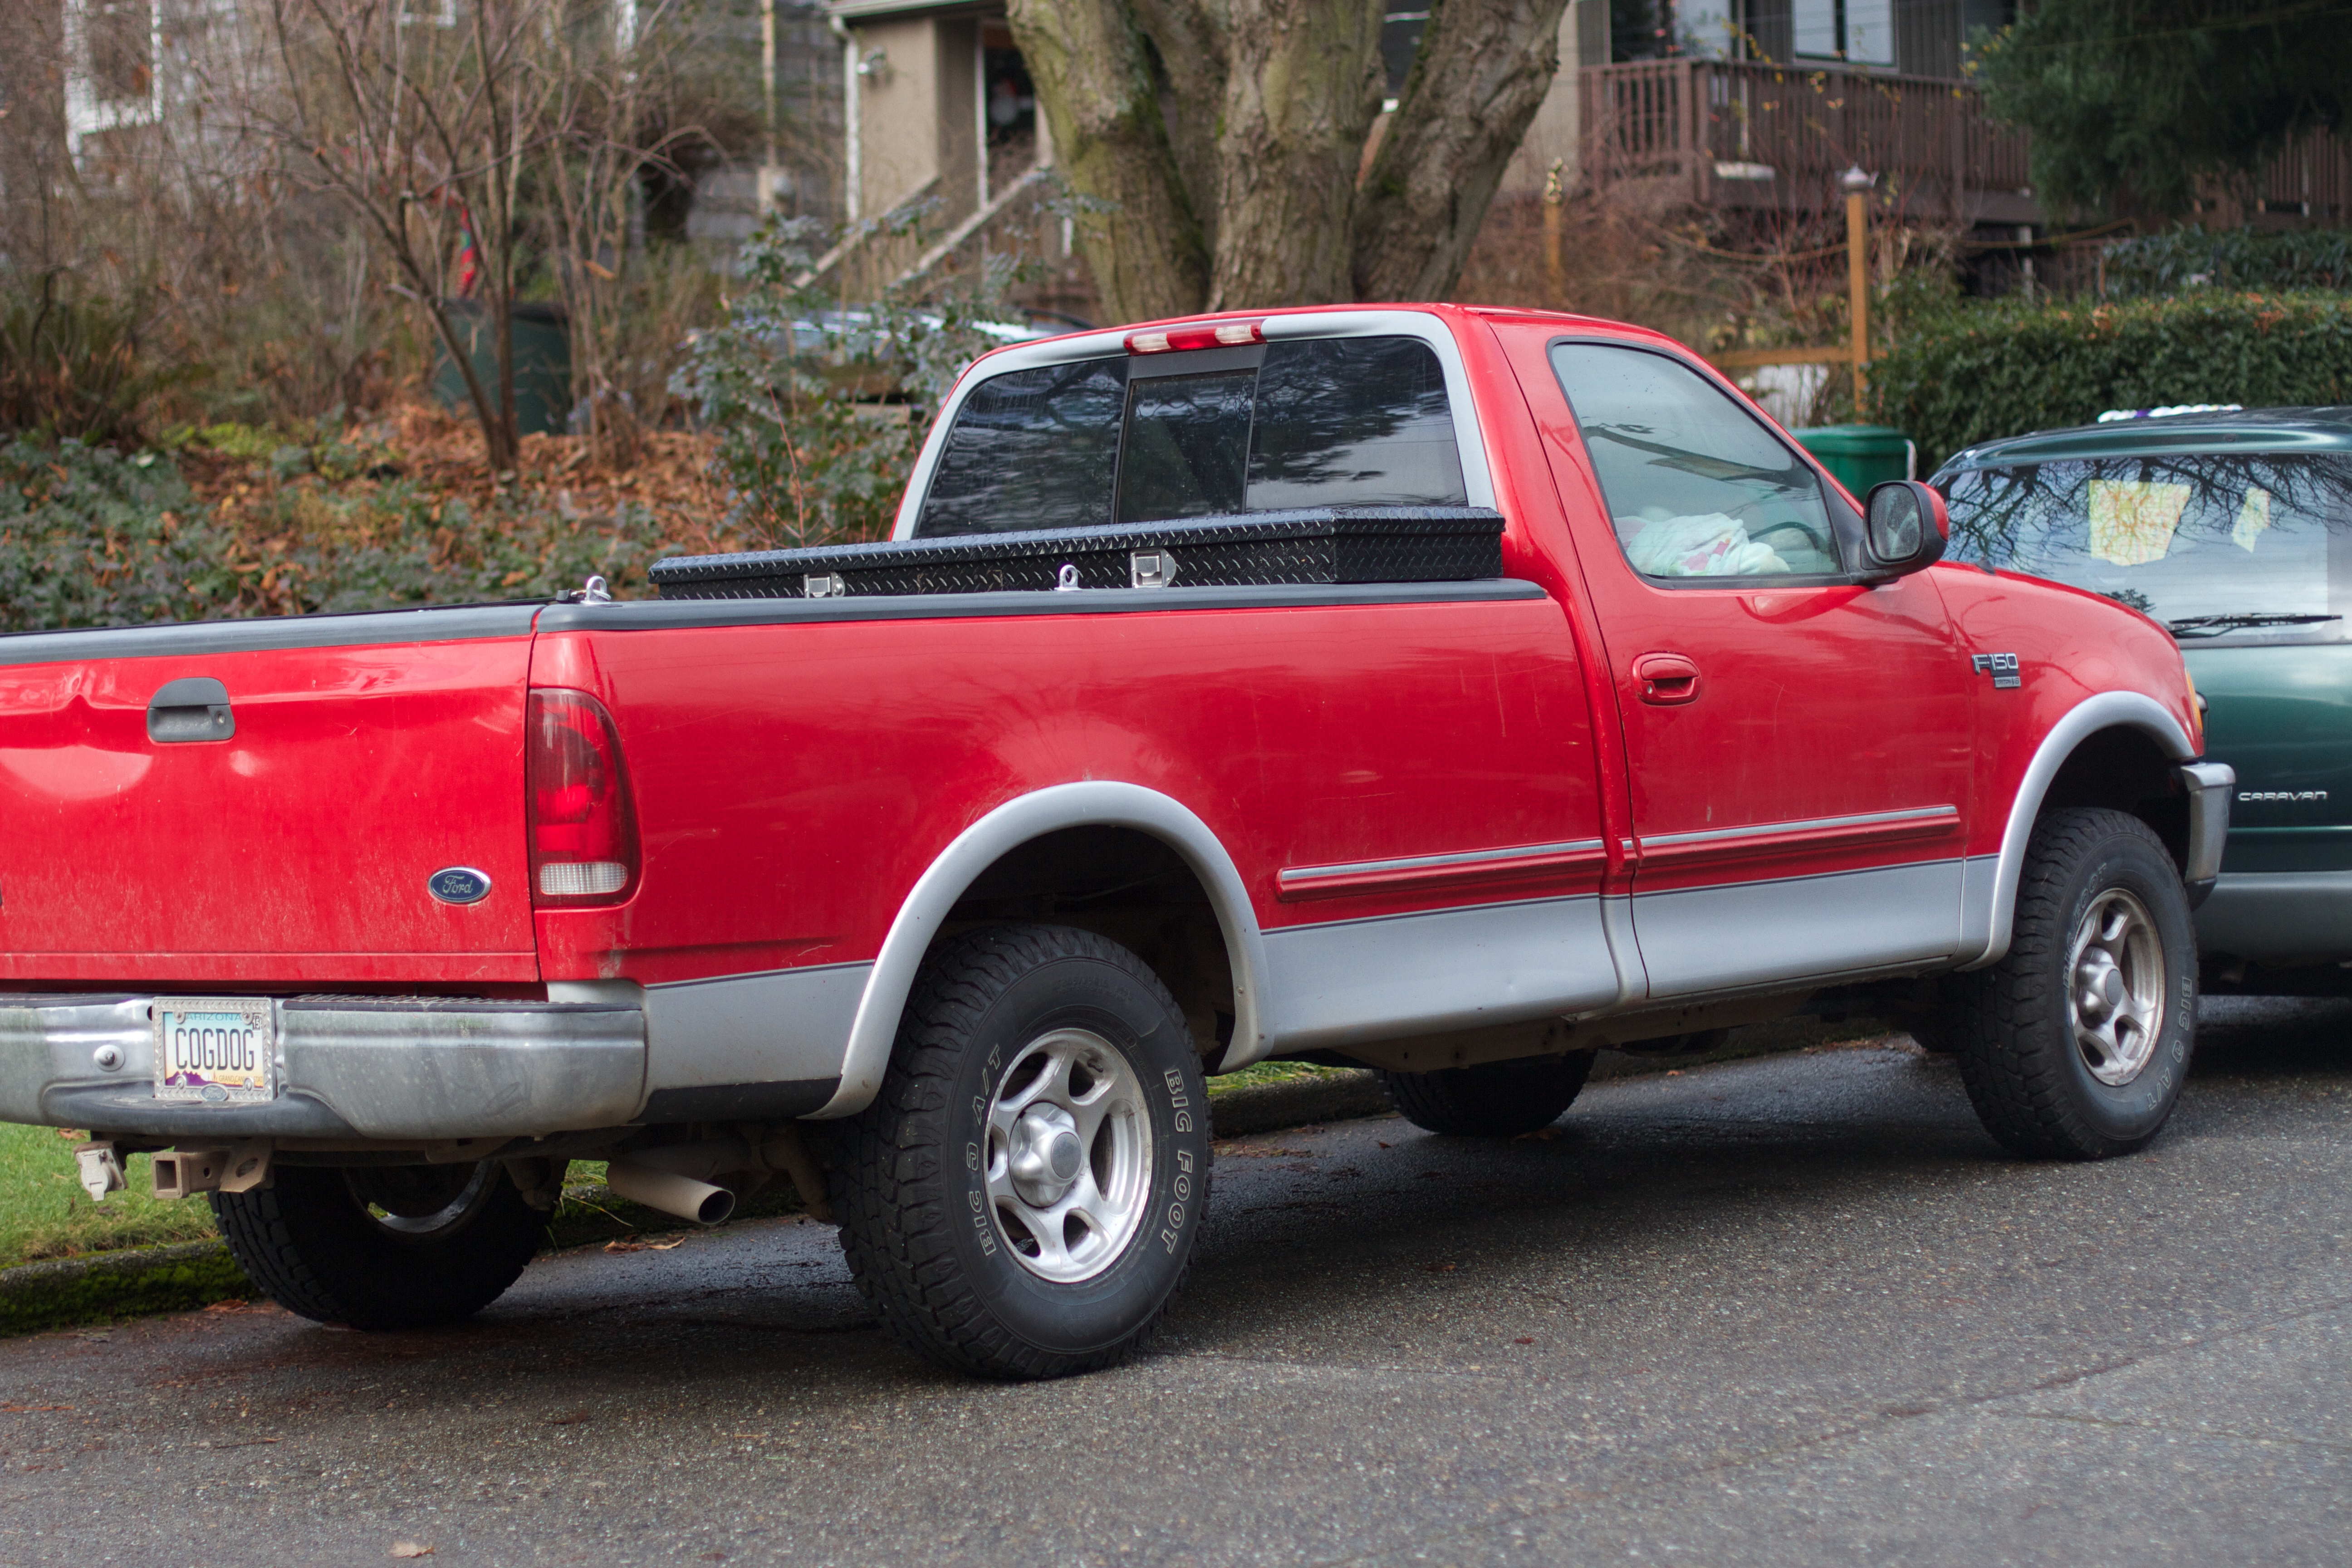
car, truck, vehicle, bumper, commercial vehicle, pickup truck, land vehicle, automobile make, automotive exterior, truck bed part